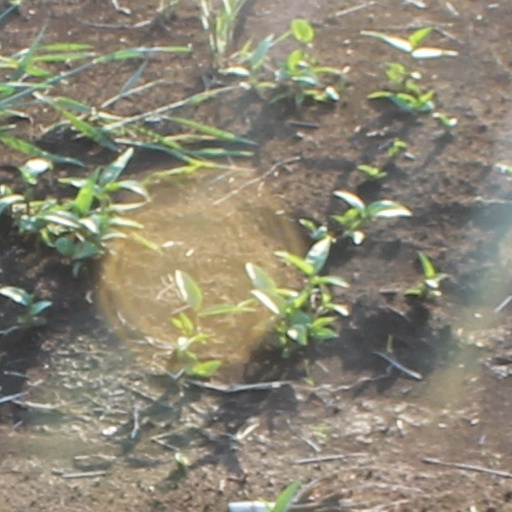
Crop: wheat